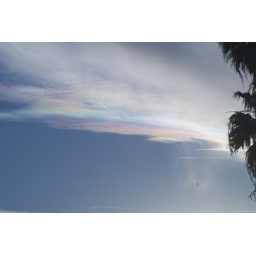
This rare and colorful sky phenomenon is produced by a specific type of ice crystal prismatically refracting the sunlight.